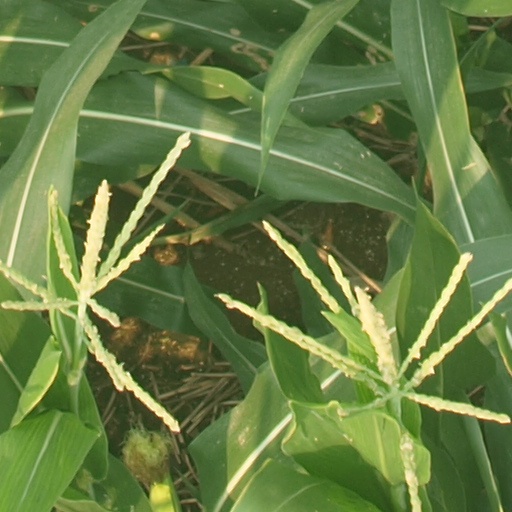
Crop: maize; corn